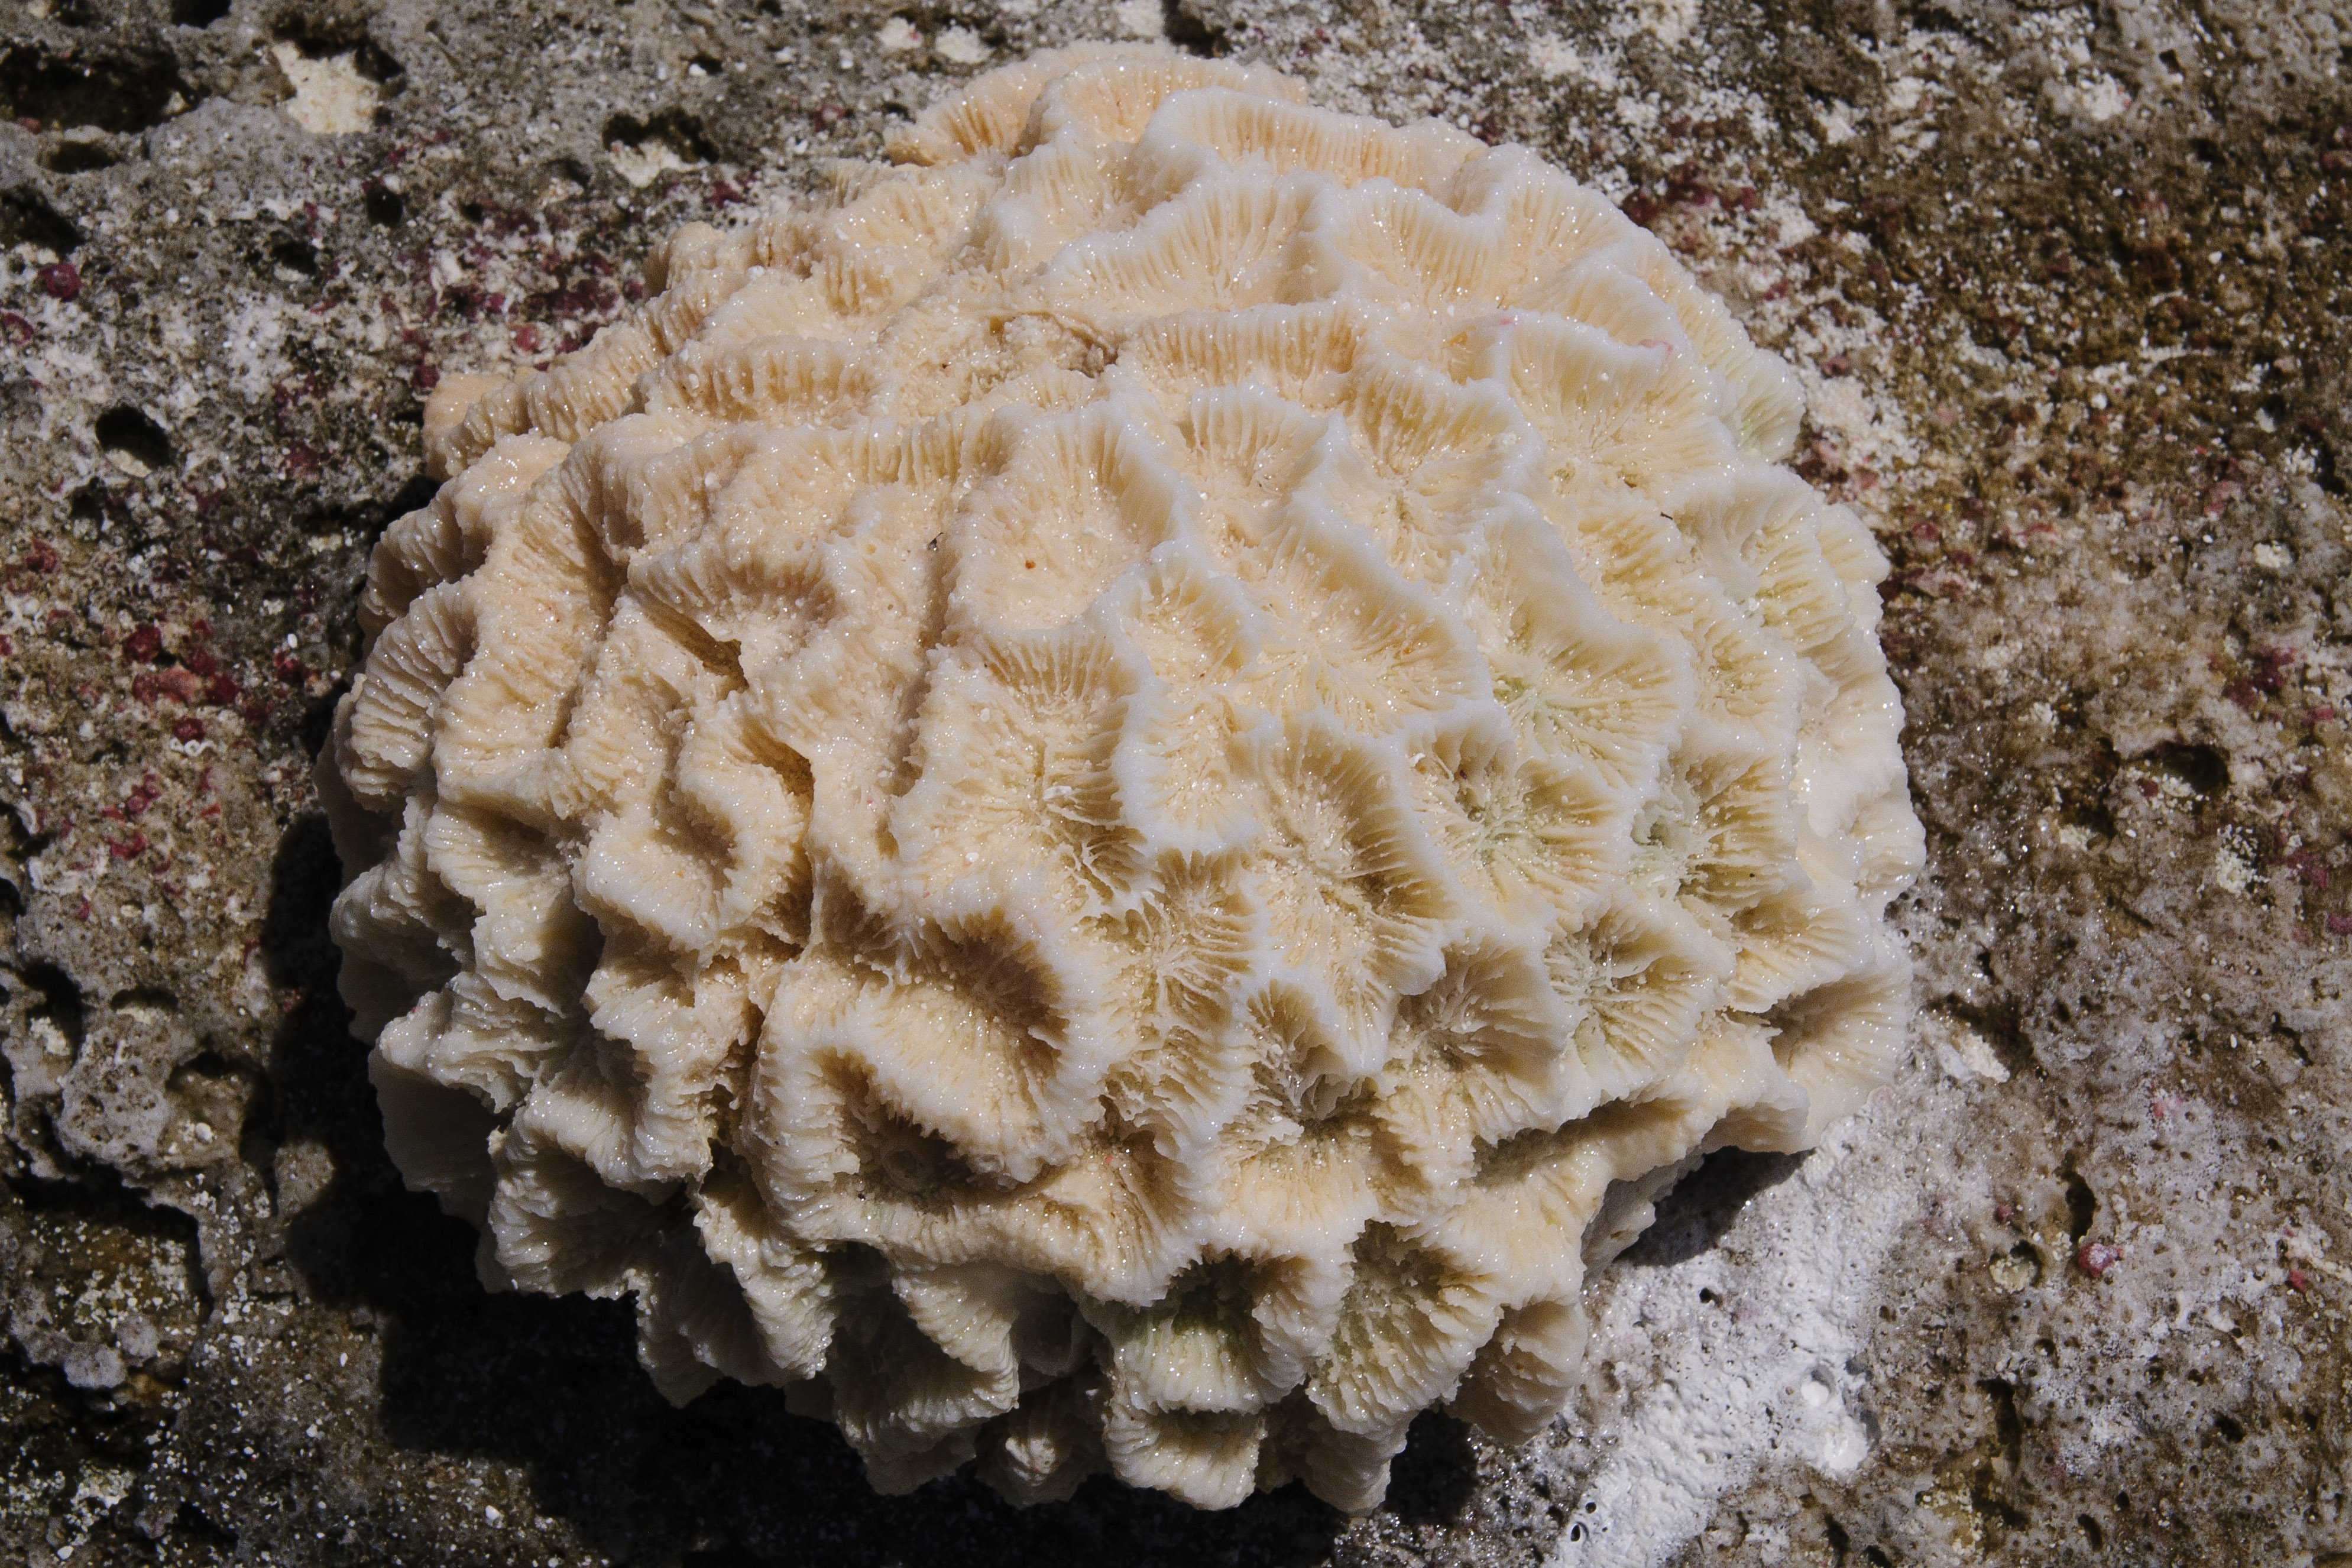
biology, nikon, coral, invertebrate, reef, cnidaria, venezuela, d300, losroques, oyster mushroom, medicinal mushroom, marine biology, marine invertebrates, stony coral